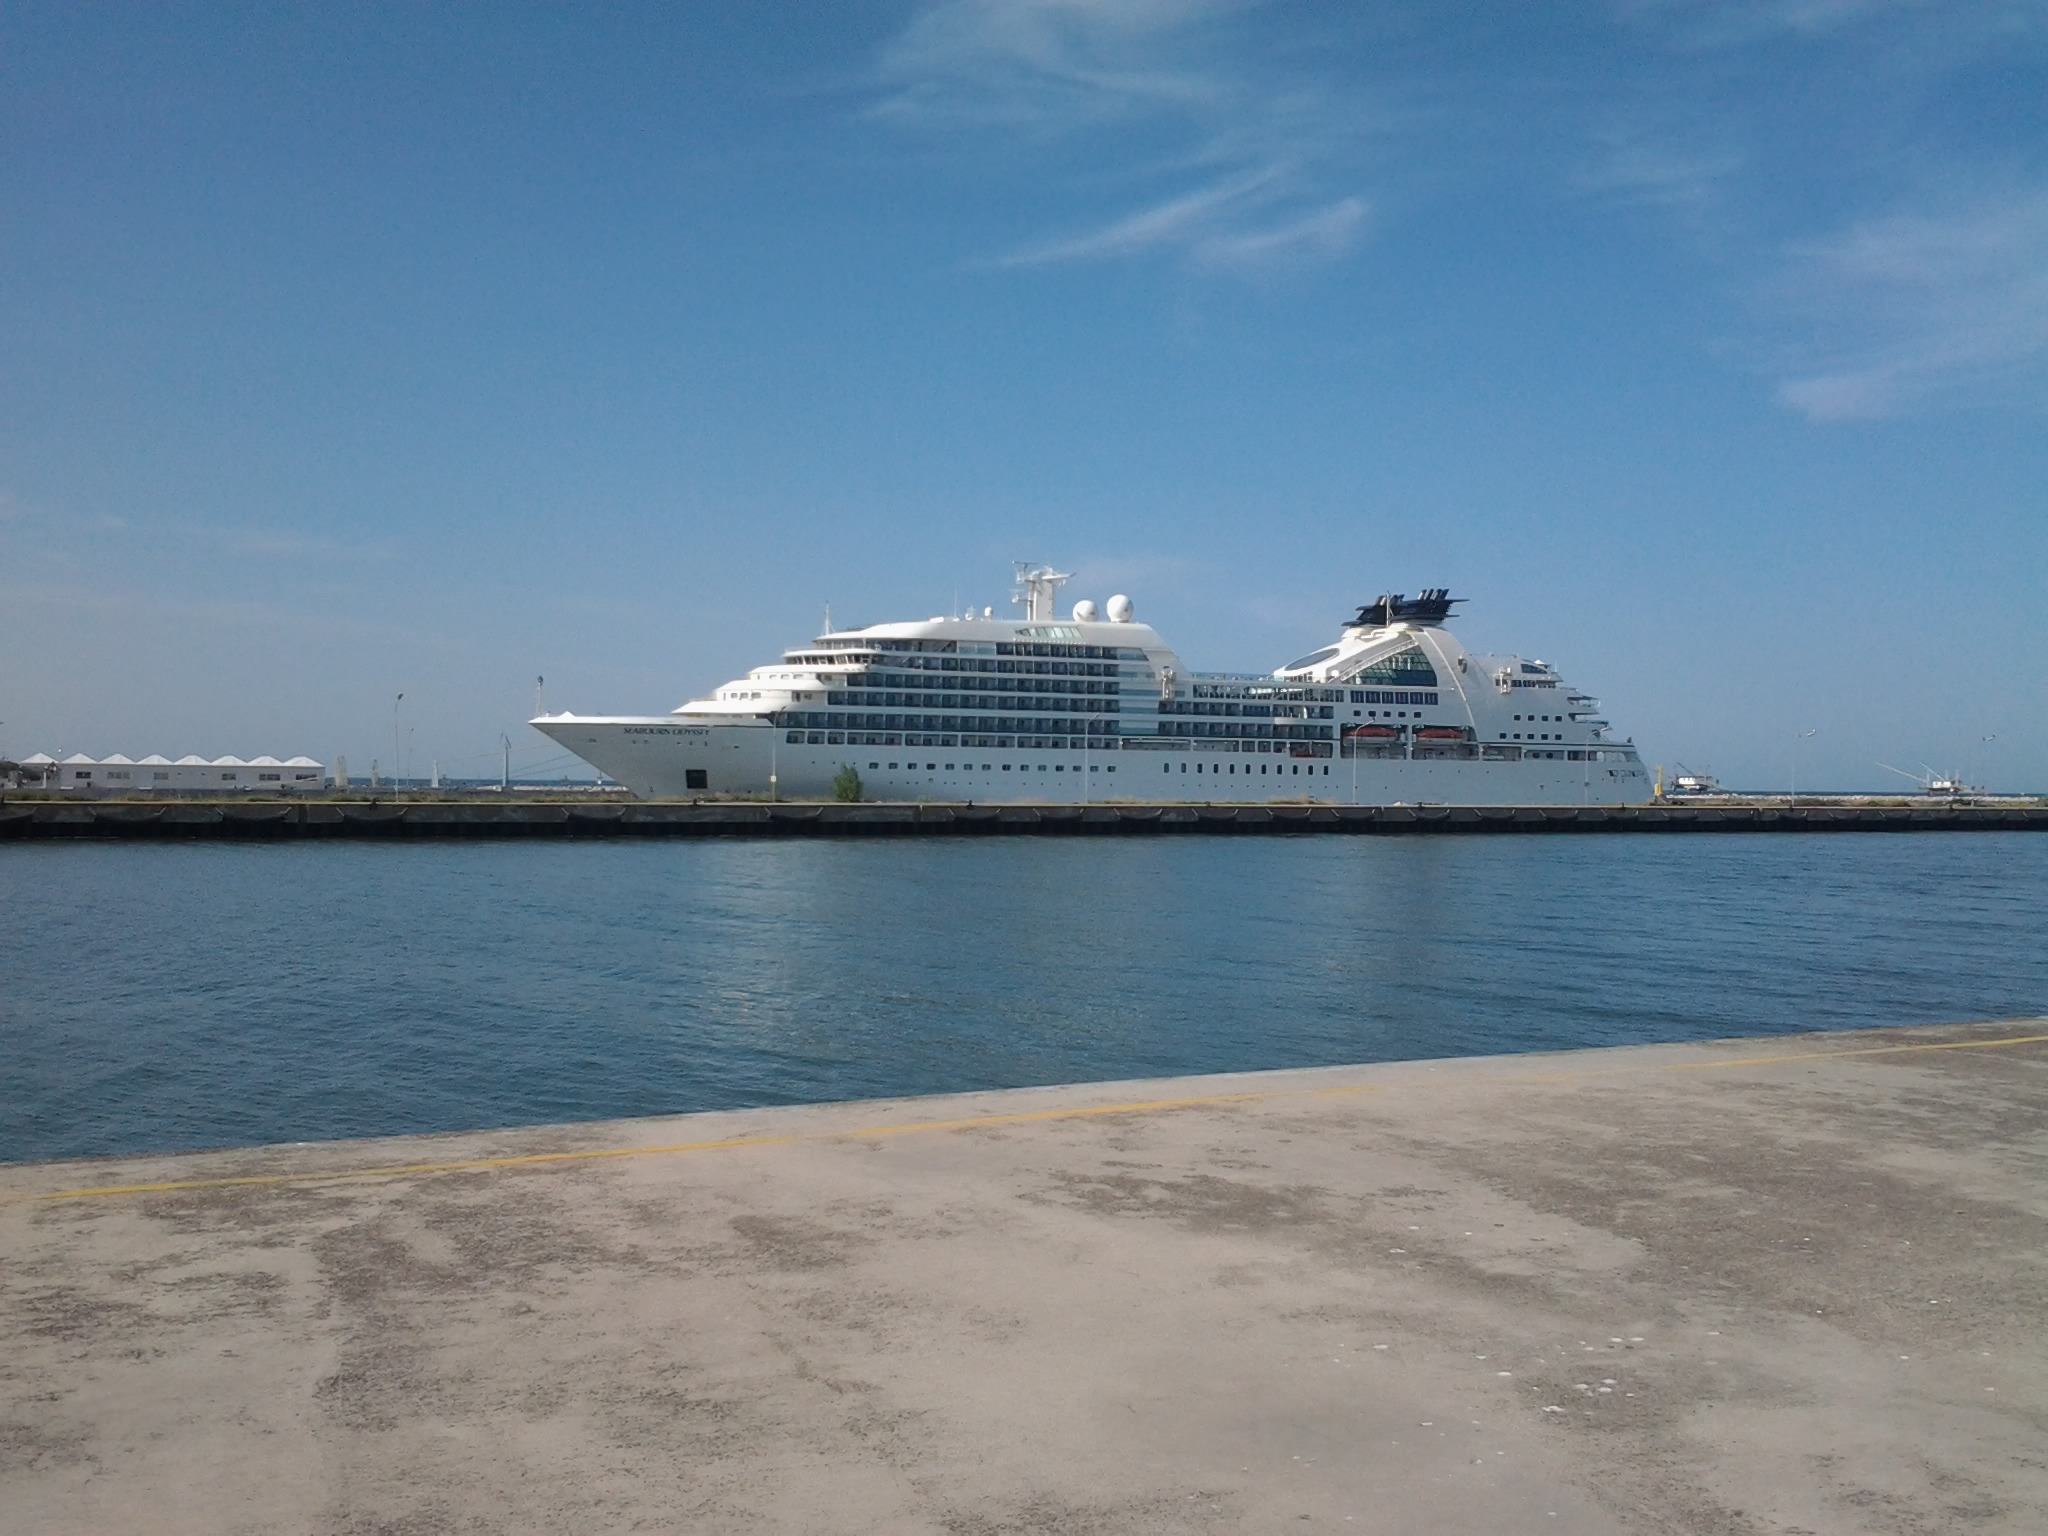
sea, coast, ocean, dock, ship, vehicle, bay, port, ferry, ships, caribbean, maritime, watercraft, cruise ship, shuttle, passenger ship, ocean liner